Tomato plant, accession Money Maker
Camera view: bottom (45 deg); turntable rotation: 60 degrees
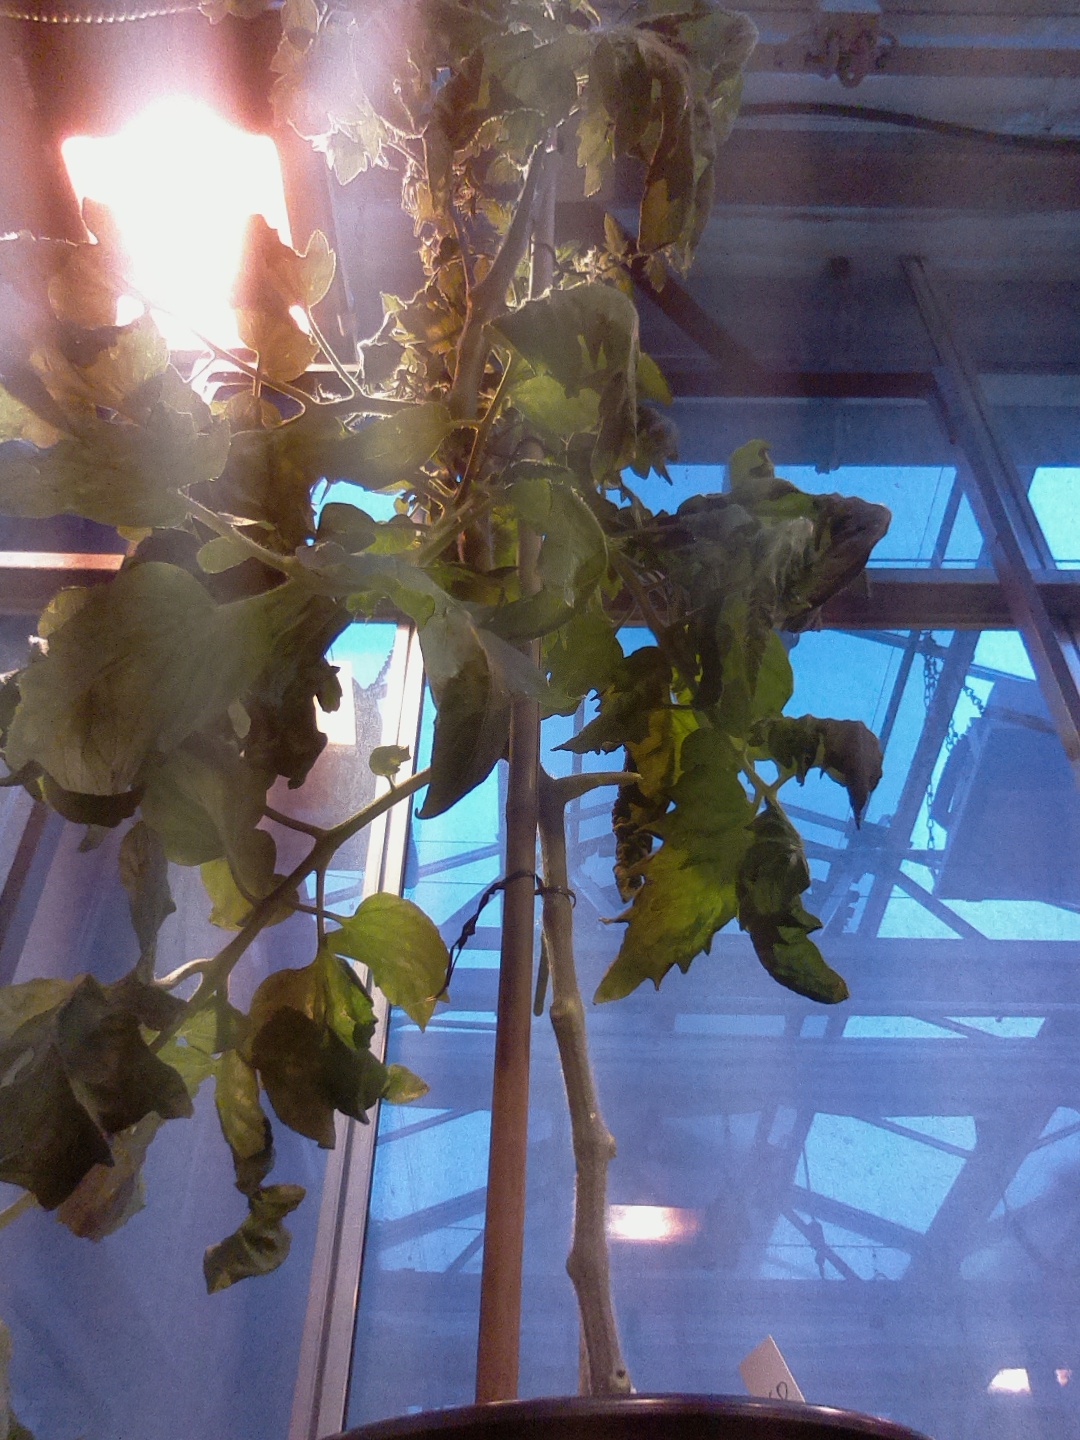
BBCH growth stage 69: End of flowering, 90%-100% of flowers open, more petals falling